Visual User Environment

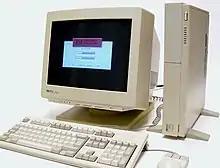
HP 9000 model 425 running the login manager for VUE

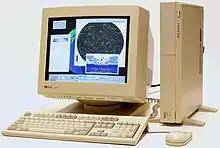
HP 9000 model 425 running VUE on HP-UX 9

Work began on VUE in 1988 at Apollo Computer for use with Domain/OS, as an alternative to Apollo's standard DM and wmgr.